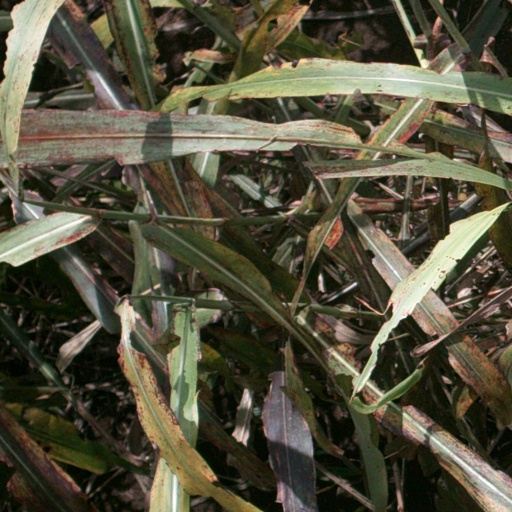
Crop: sorghum